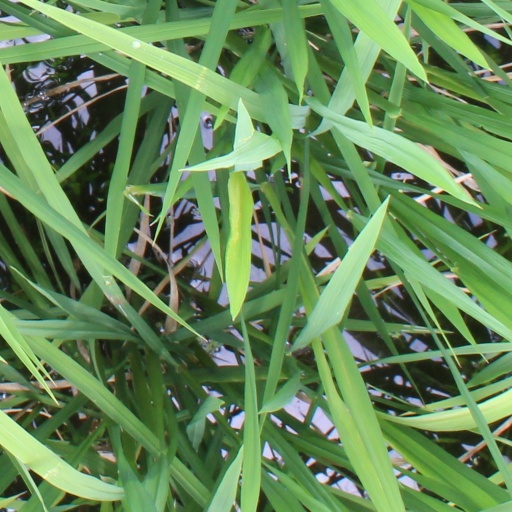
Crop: rice